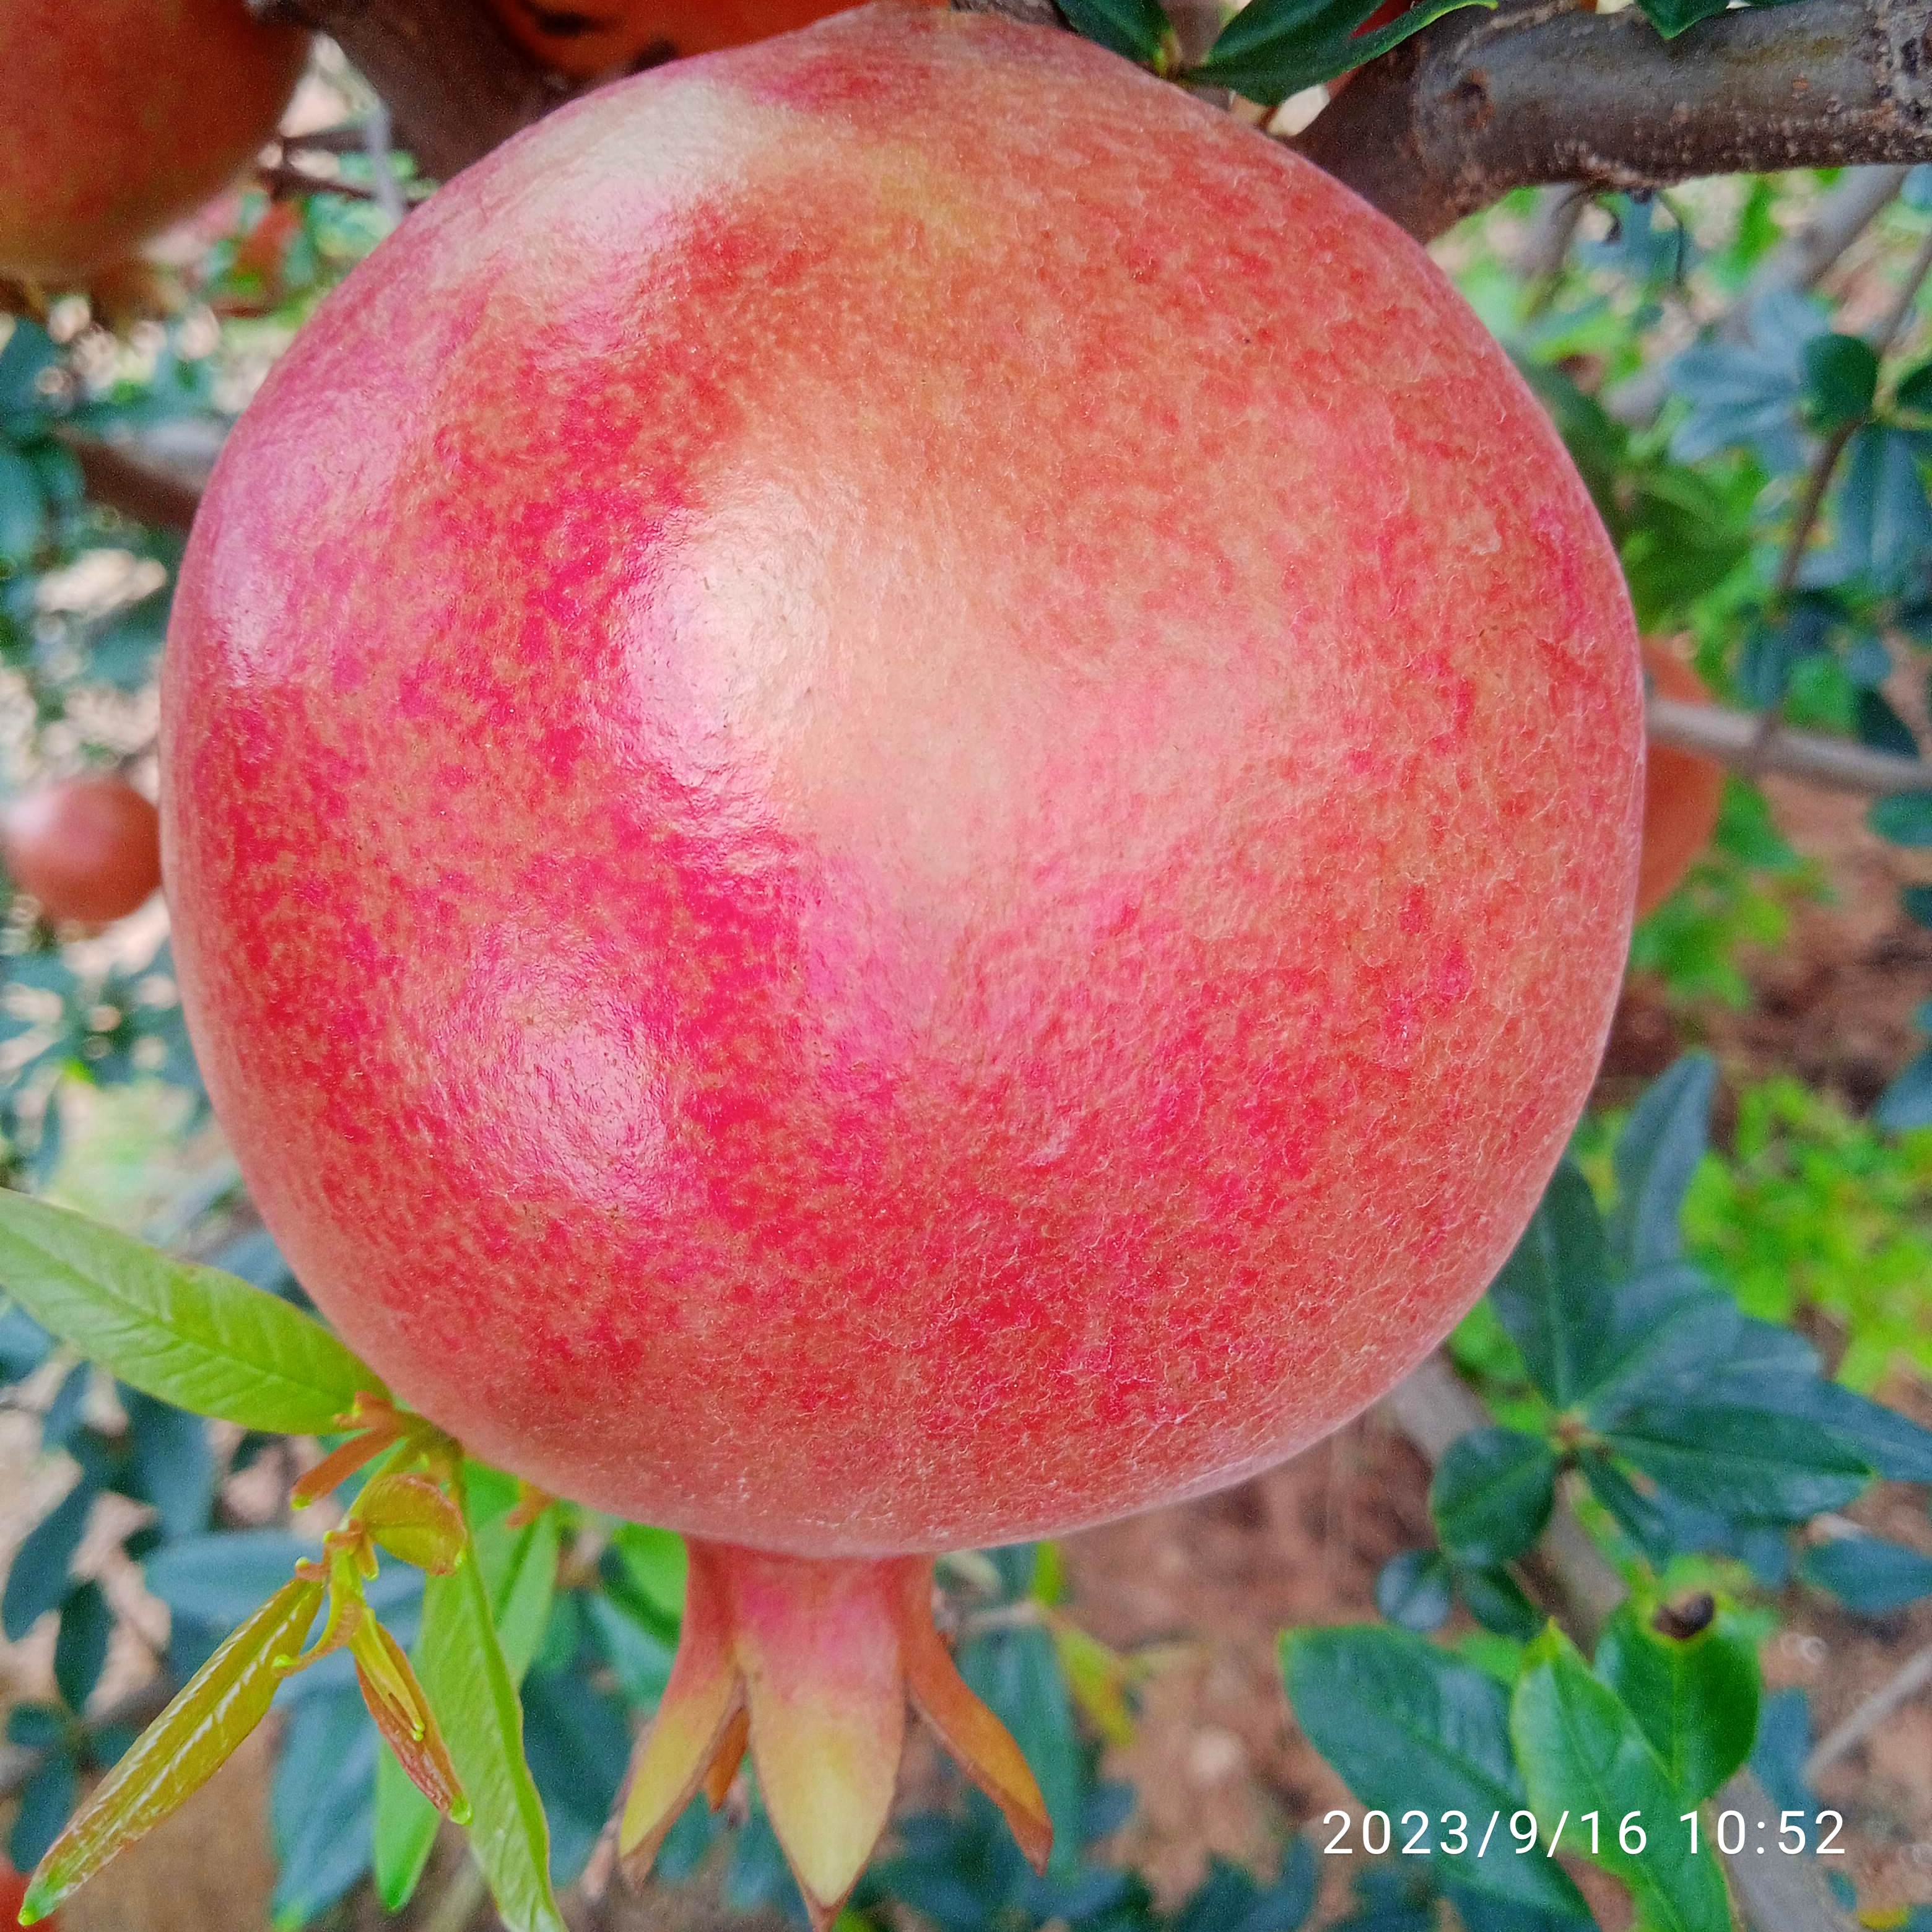
Label: Healthy